Kōchi-Shōgyō-Mae Station

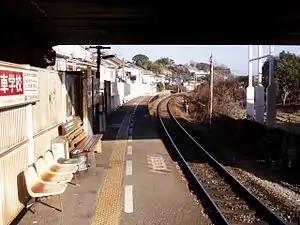
Kōchi-Shōgyō-Mae Station in 2006

is a passenger railway station located in the city of Kōchi city, the capital of Kōchi Prefecture, Japan. It is operated by JR Shikoku and has the station number "K04".